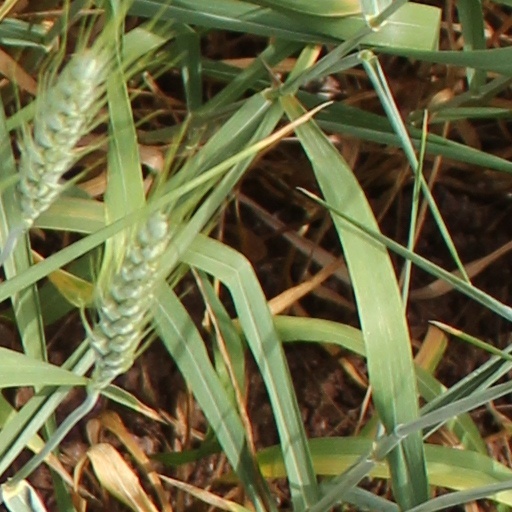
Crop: wheat